Robert M. Lamp House

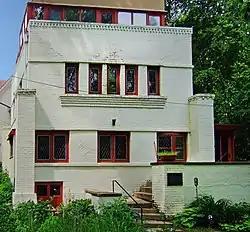
The Lamp House viewed from the east

The Robert M. Lamp House is a residence built in 1903 two blocks northeast of the capitol in Madison, Wisconsin, designed by Frank Lloyd Wright for his lifelong friend "Robie" Lamp, a realtor, insurance agent, and Madison City Treasurer. The oldest Wright-designed house in Madison, its style is transitional between Chicago School and Prairie School. In 1978 the house was added to the National Register of Historic Places.